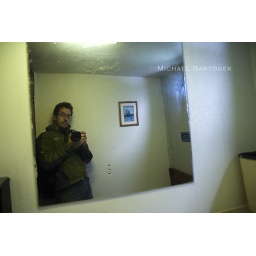
Self portait in a bathroom on a boat